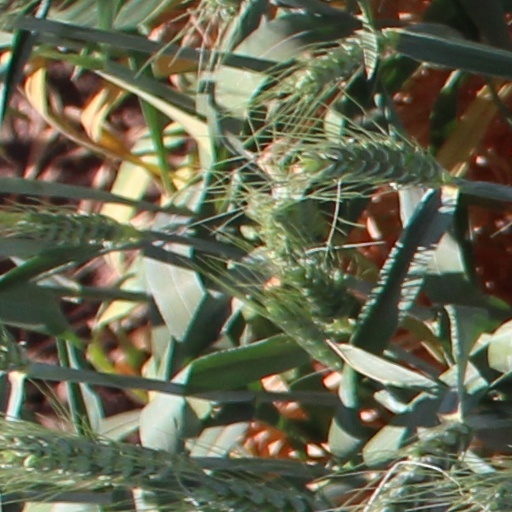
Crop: wheat